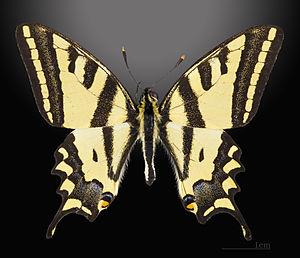
L'Alexanor ou Grand Sélésier, Papilio alexanor, est une espèce d'insectes lépidoptères qui appartient à la famille des Papilionidae, à la sous-famille des Papilioninae et au genre Papilio.